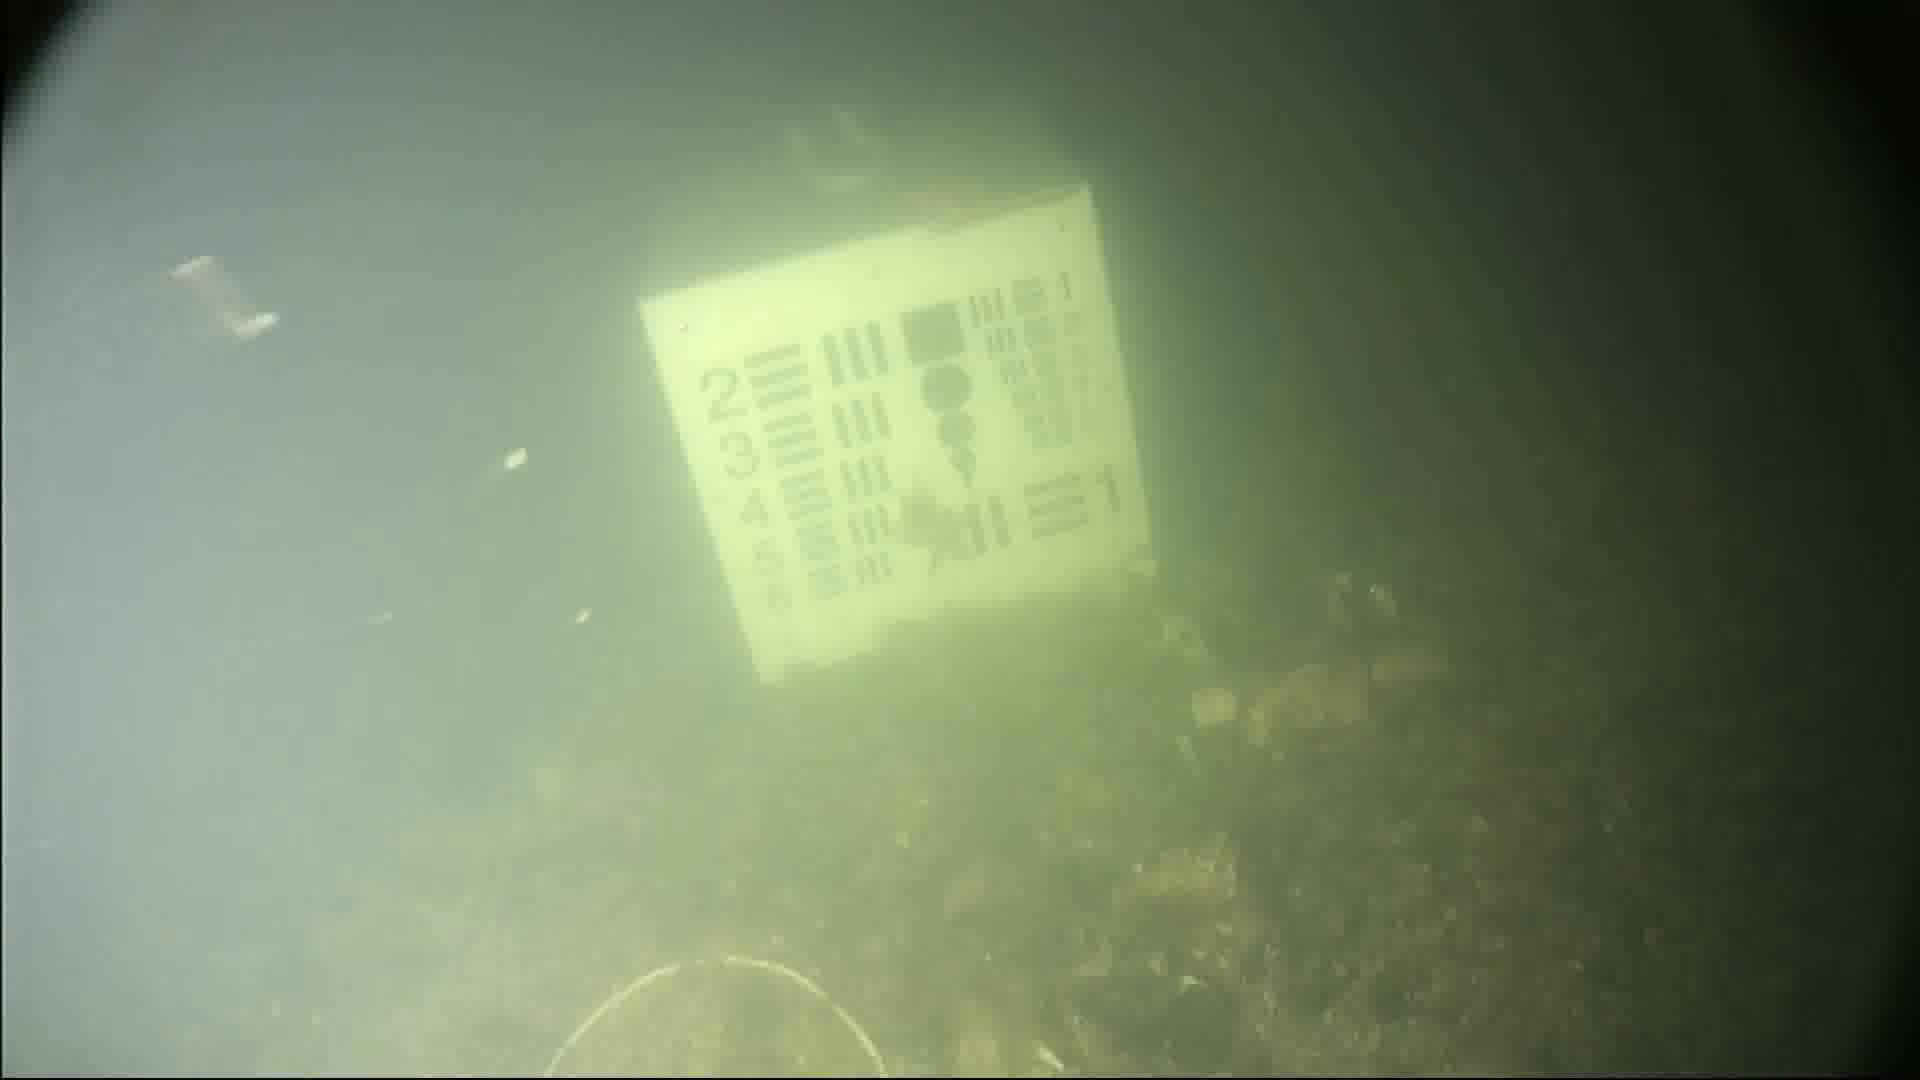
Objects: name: starfish